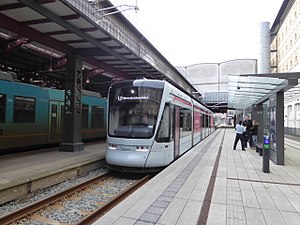
Linje L2
Linje L2 på Aarhus H.
L2 er én af de to linjer som udgør Aarhus Letbane. Linjen kører fra Lystrup Station og Lisbjergskolen i nord og følges med linje L1 fra Skolebakken Station via Aarhus H til Odder. Nogle afgange kører kun på delstrækninger, bl.a. mellem Aarhus H og Universitetshospitalet